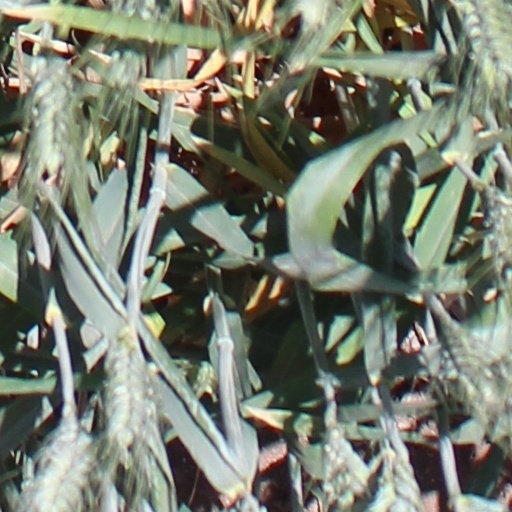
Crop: wheat